Beer in Ukraine

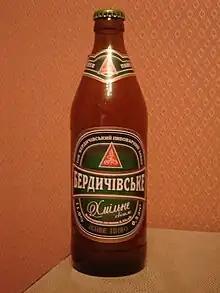
Berdychiv Khmilne

At the beginning of the 2022 Russian invasion of Ukraine, Ukrainian brewery Pravda Beer Theatre paused brewing beer and started making Molotov cocktails. The brewery also shared their recipes and artwork to craft breweries worldwide to start making their beer and asked them to make donations to the company's relief-fund efforts if they chose to use these recipes.